Tadanori Yokoo

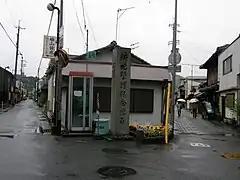
"Nishiwaki-Three-way", Tadanori painting

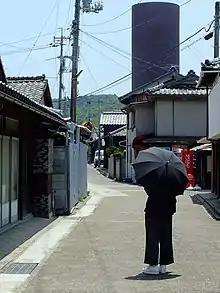
Setouchi Triennale, Teshima Yokoo House

In 1981 he unexpectedly "retired" from commercial work and took up painting after seeing a Picasso retrospective at the Museum of Modern Art (New York). His career as a fine artist continues to this day with exhibitions of his paintings every year. Alongside this, he remains fully engaged and prolific as a graphic designer.